Toros Roslin

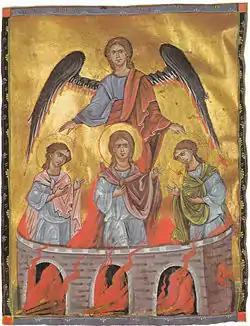
Fiery furnace (Shadrach, Meshach, and Abednego), Mashtots, 1266 (MS No. 2027, Fol. 14 V.)

Little is known about Toros Roslin's life. He worked at the scriptorium of Hromkla in the Armenian Kingdom of Cilicia where the patriarchal see was transferred to in 1151. His patrons included Catholicos Constantine I, king Hethum I, his wife Isabella, their children and prince Levon, in particular. The colophons in Roslin's manuscripts permit scholars to partially reconstruct the world in which he lived in.